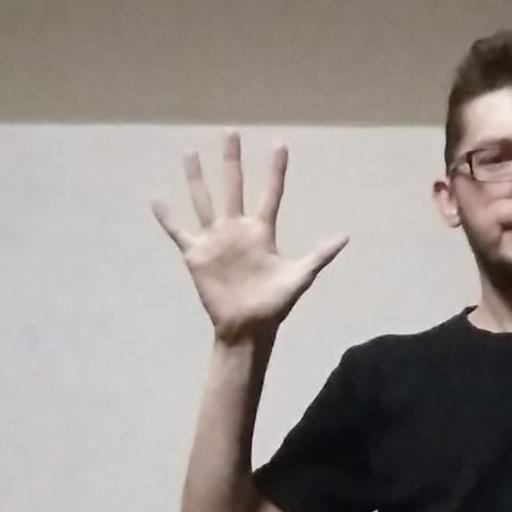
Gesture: palm